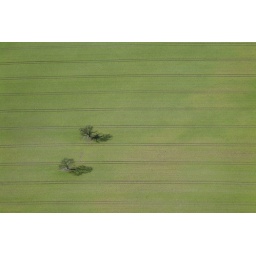
Two trees in a field